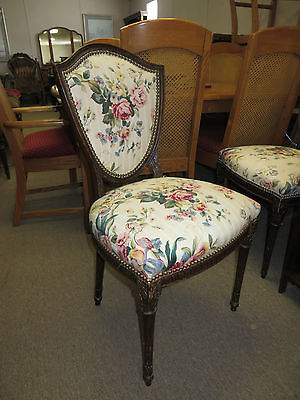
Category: chair